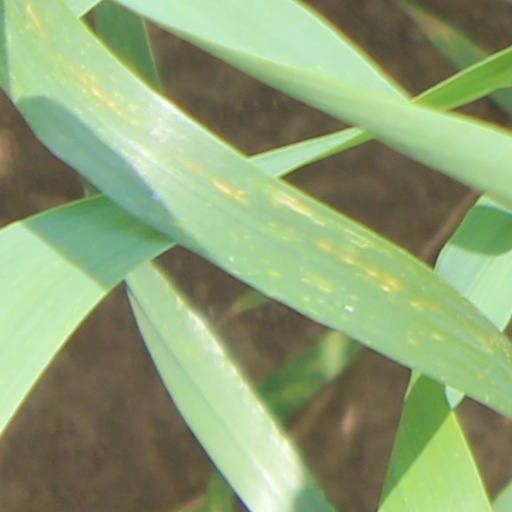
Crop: wheat